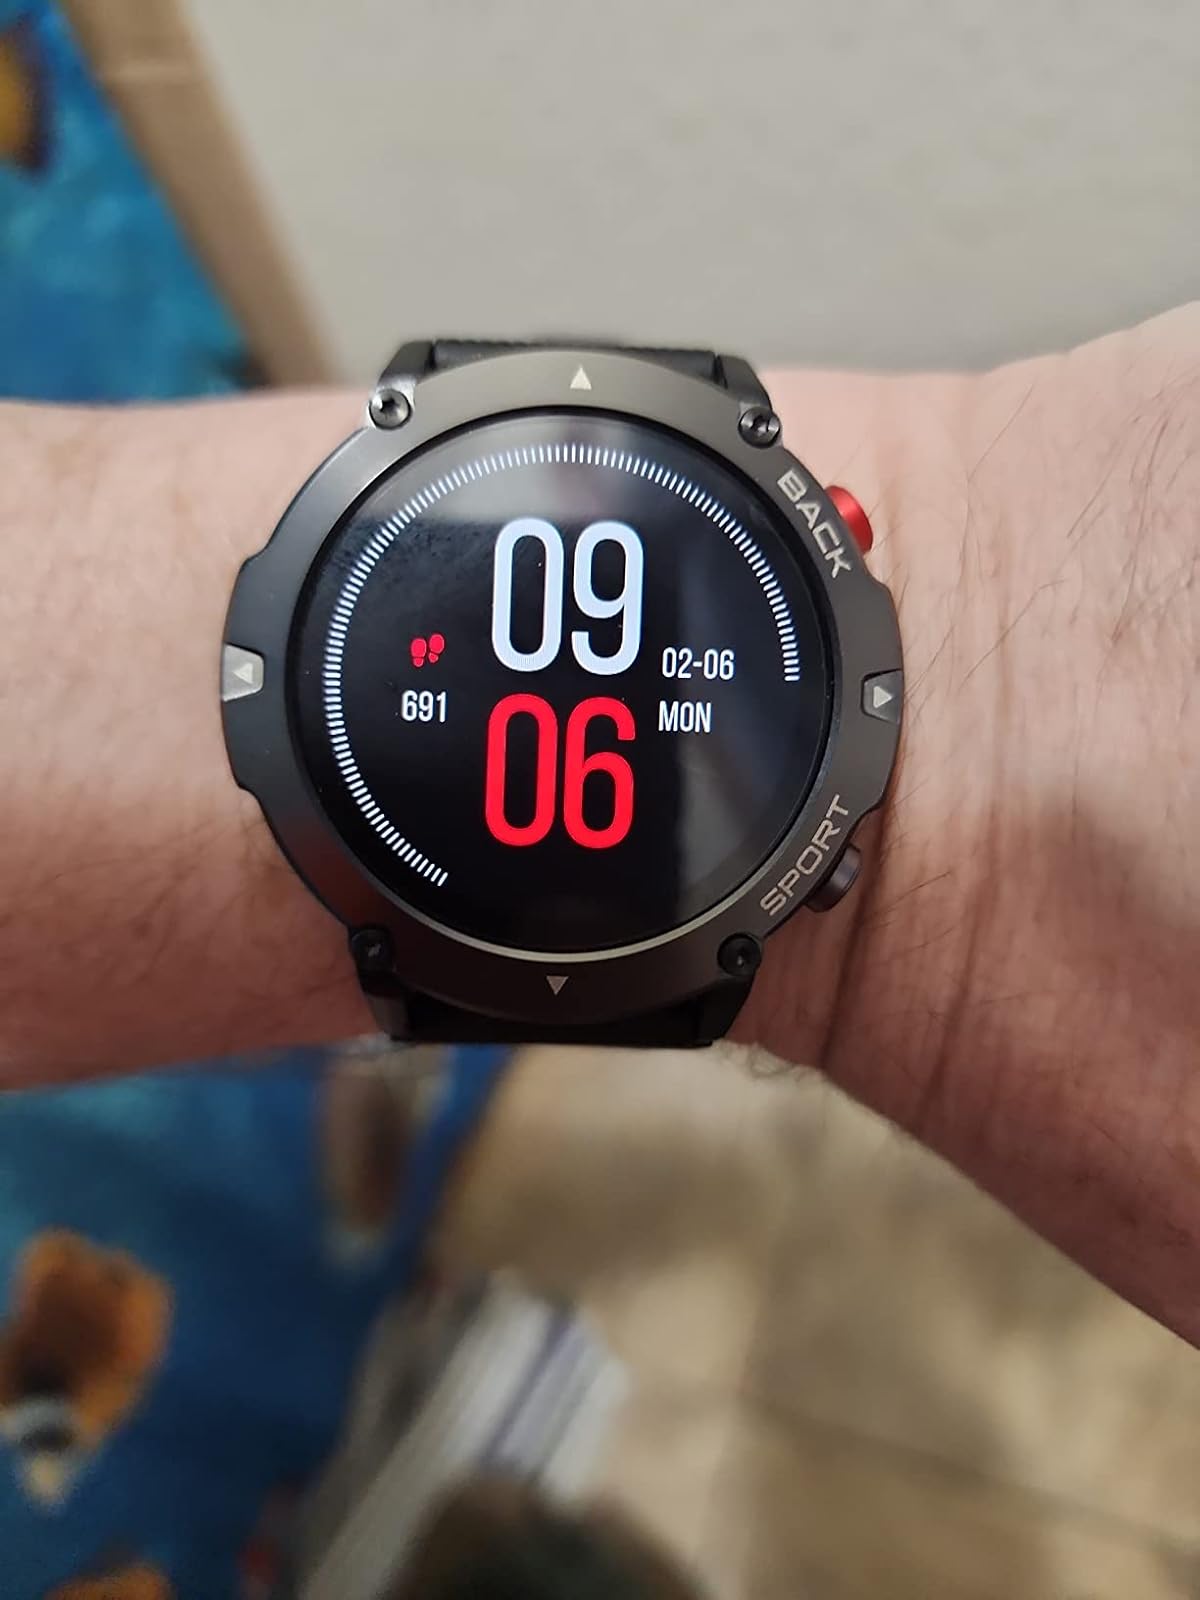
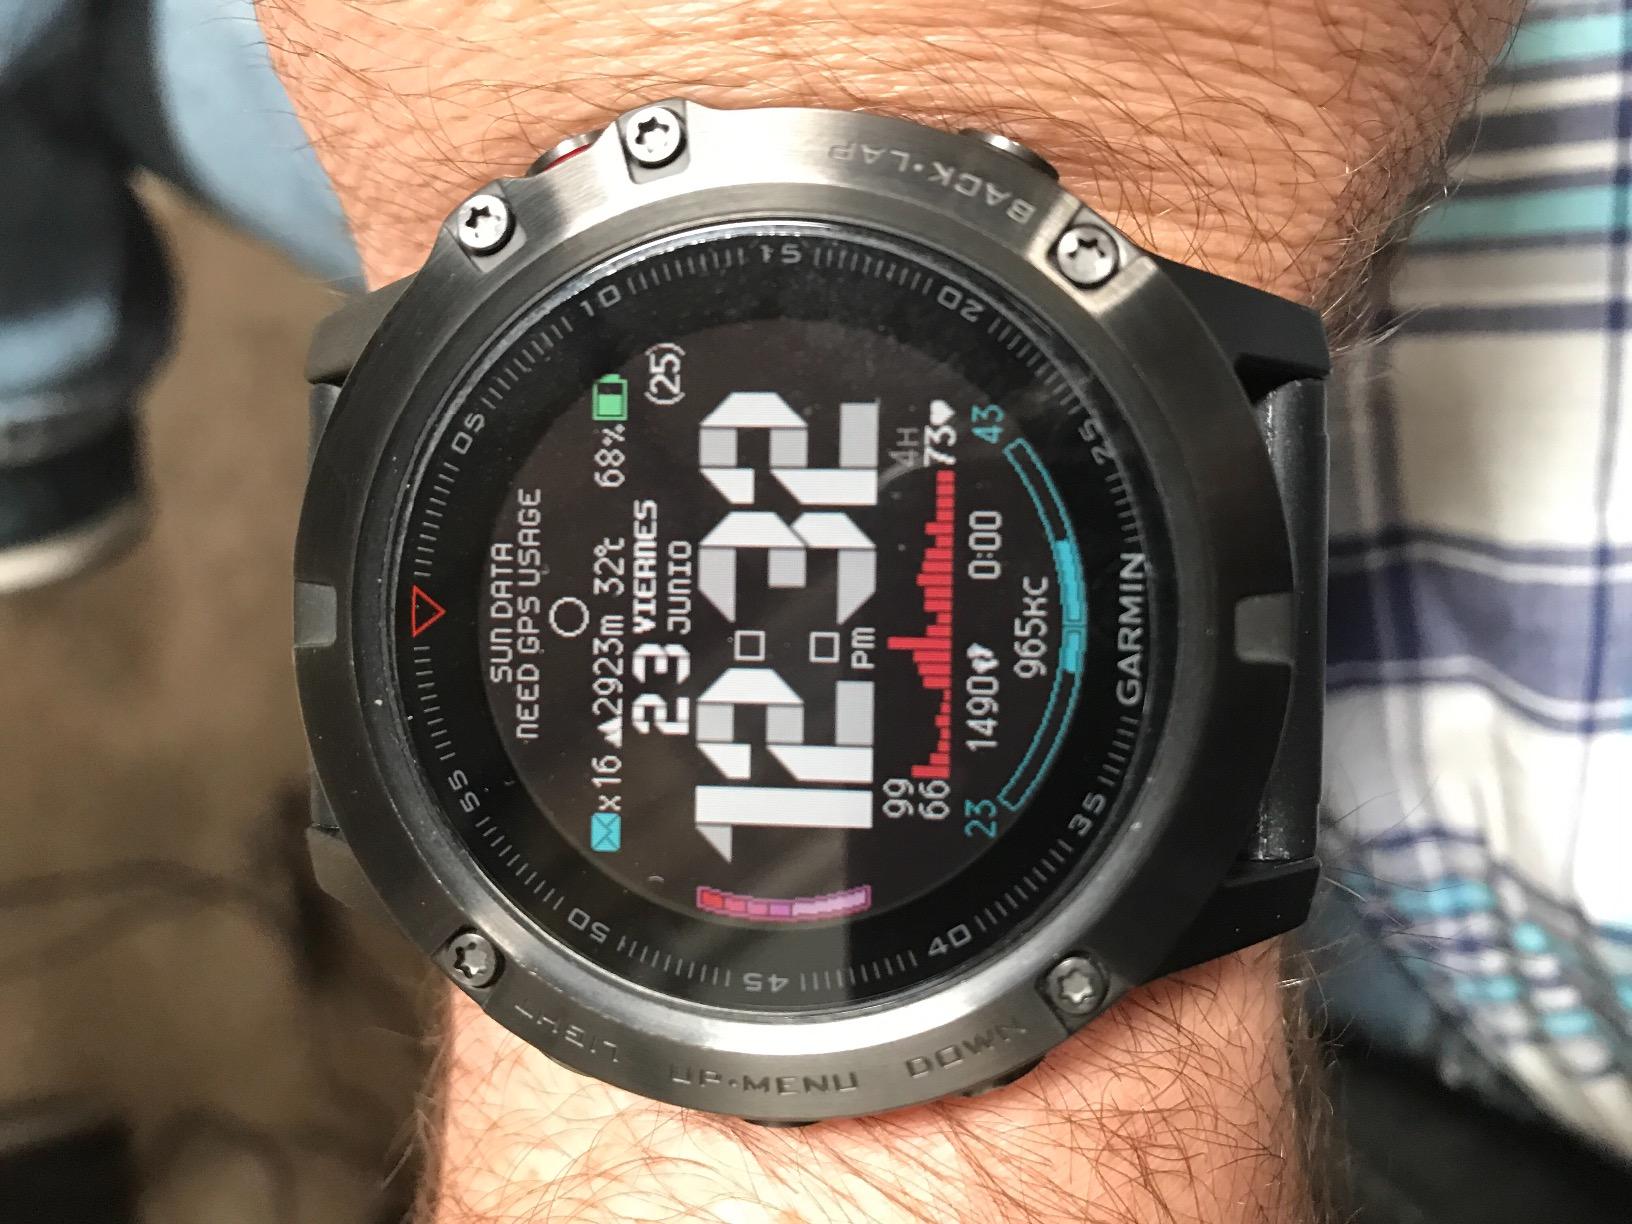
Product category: smartwatch
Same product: no